Hiroyuki Imaishi

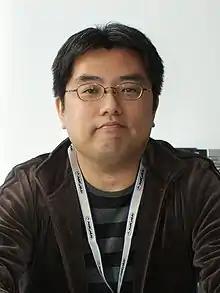
Imaishi in 2008

is a Japanese anime director, animator and co-founder of Studio Trigger. His style is marked by fast and frantic animation combined with elaborate storyboarding and punchy direction. Prior to founding Trigger, he was an animator and director at Gainax. His most well-known works include "Gurren Lagann" (2007), "Panty & Stocking with Garterbelt" (2010), "Kill la Kill" (2013), "Promare" (2019), and "" (2022).